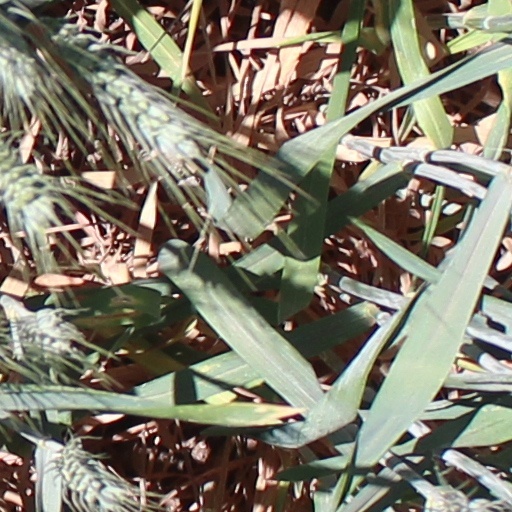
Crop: wheat